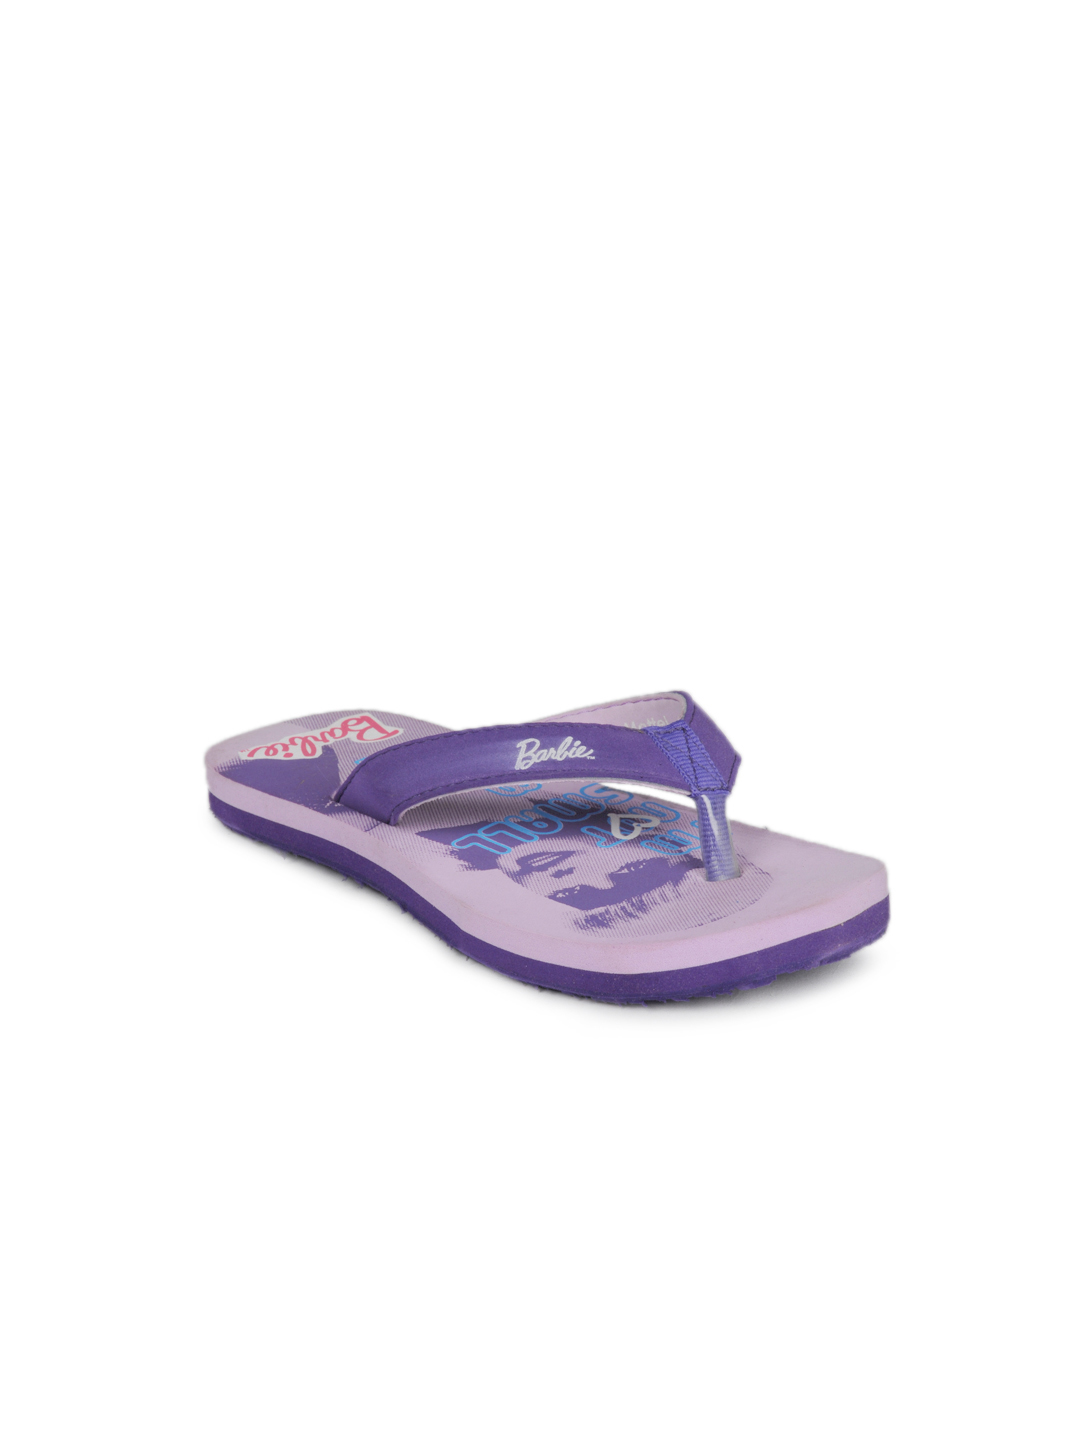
Barbie Purple Girls Slippers
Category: Footwear / Sandal / Sandals
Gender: Girls
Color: Purple
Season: Winter 2012
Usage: Casual